Kirkburton Hall

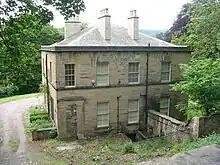
Rear of the building in 2010

The building, originally known as Springfield House, was commissioned by Wright Rhodes, a local woollen mill owner who had erected Springfield Mill on Peniston Road in about 1820. The site that he selected for his house was just to the northwest of the mill but within its grounds.